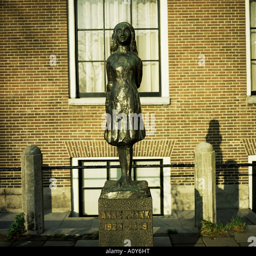
statue of celebrity the girl who wrote a diary